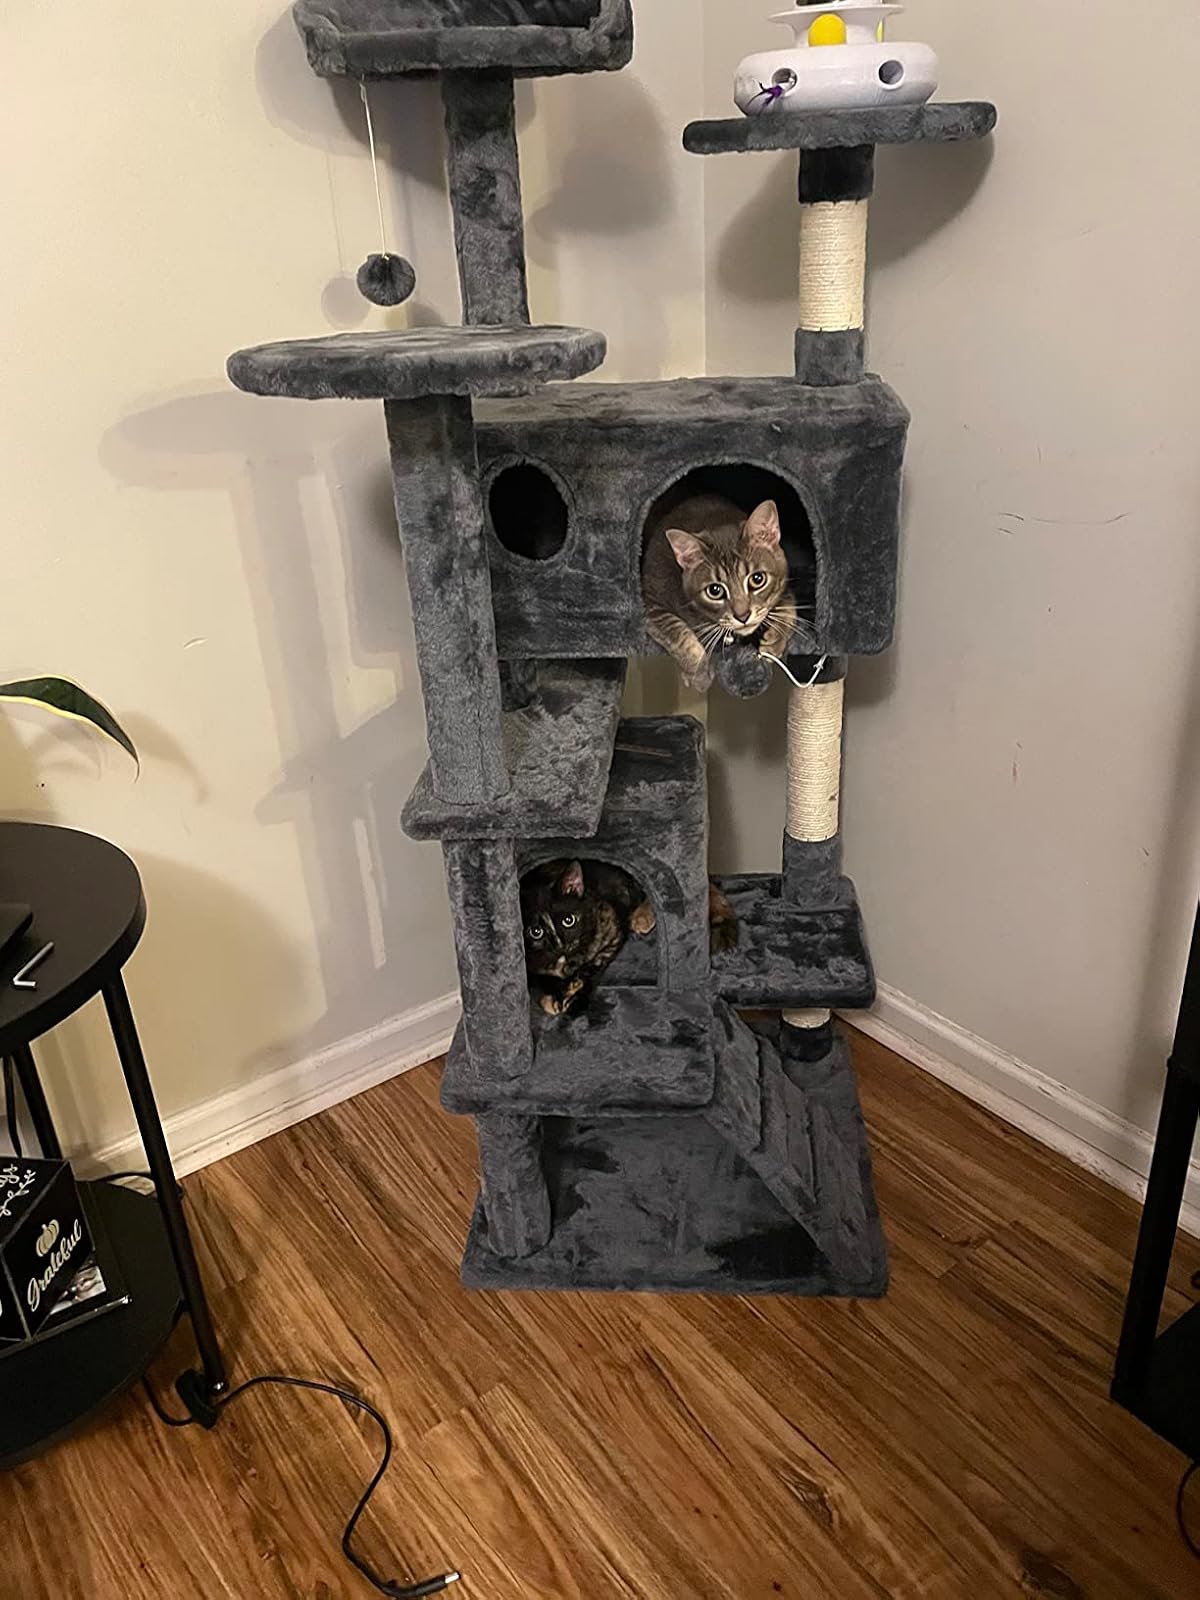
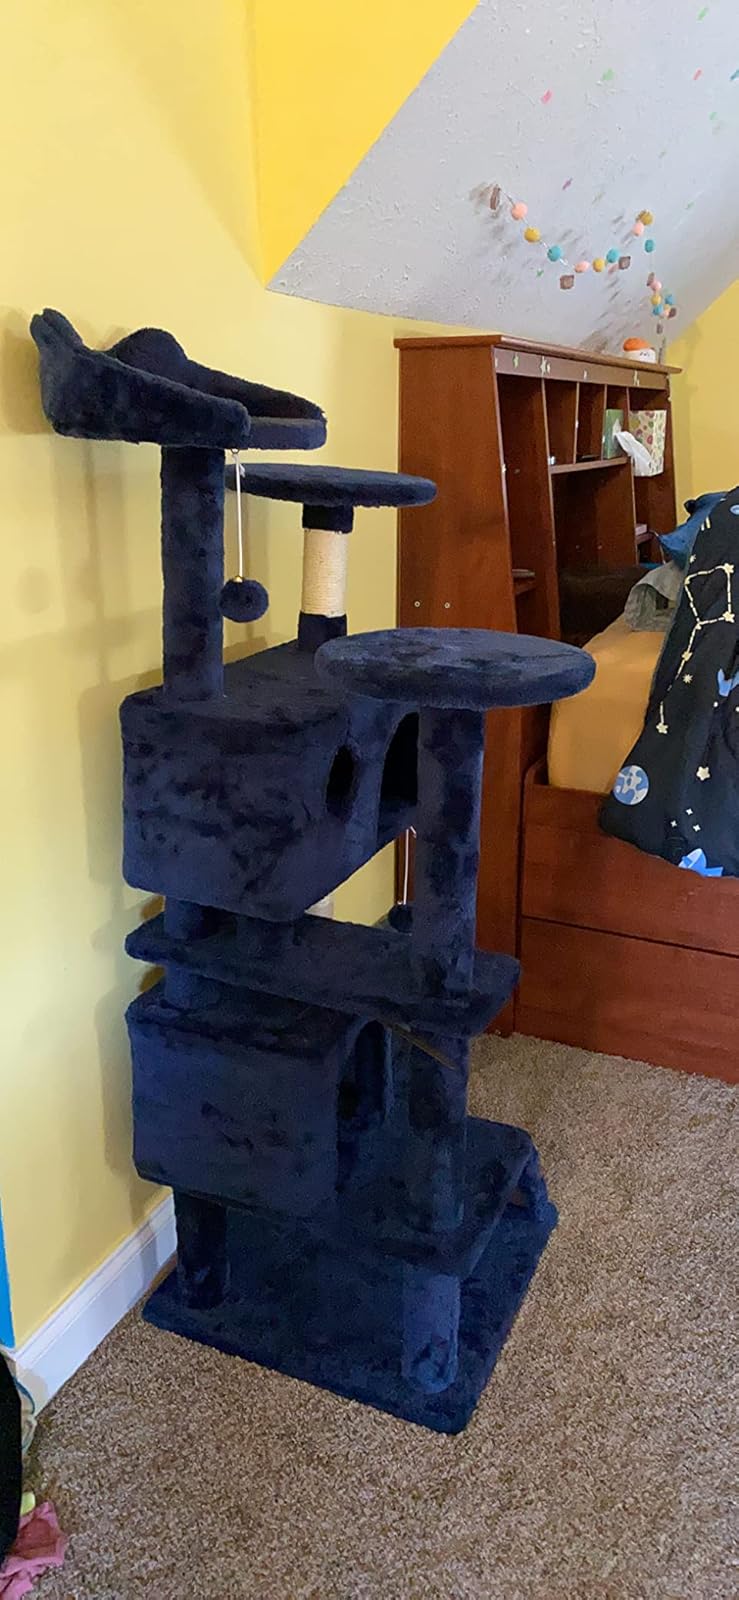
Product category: items_cat tree
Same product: no